Michael E. Stencel

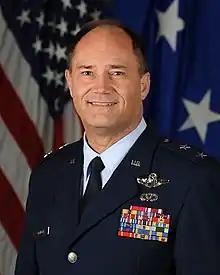
Oregon National Guard Adjutant General, 2015

Michael E. Stencel was the 31st Adjutant General of the Oregon National Guard. As a Major General, he commanded over 8,100 soldiers and airmen. He is a command pilot with over 1,900 hours flying training and fighter aircraft.